Editors' Association of Canada

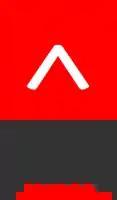

The Editors' Association of Canada (Editors Canada), or Association canadienne des réviseurs (Réviseurs Canada) in French, is a professional organization for editors. The association has about 1,500 members.